Support for Russia in the Russian invasion of Ukraine

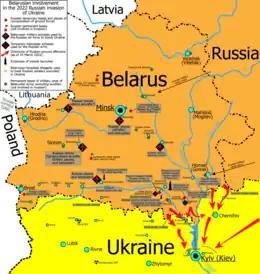
Map of Russian military activities in Belarus as of 15 March 2022

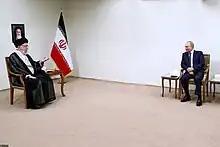
Russian President Vladimir Putin meeting with Iranian Supreme Leader Ali Khamenei in Tehran, 19 July 2022

Belarus, a close ally of Russia, has supported Russia in its invasion of Ukraine. Before the start of the offensive, Belarus allowed the Russian Armed Forces to perform weeks-long military drills on its territory; the Russian troops did not leave Belarus after the drills were supposed to finish. Belarus allowed Russia to stage part of the invasion from its territory, giving Russia the shortest-possible land route to Ukraine's capital Kyiv. The Russian forces withdrew within two months, ending land-based military operations originating from Belarus and resulting in Ukraine's recapture of territory on its side of the Ukraine/Belarus border. Despite this, the situation along the border remained tense; Ukraine closed the border checkpoints leading into Belarus, bar special cases.